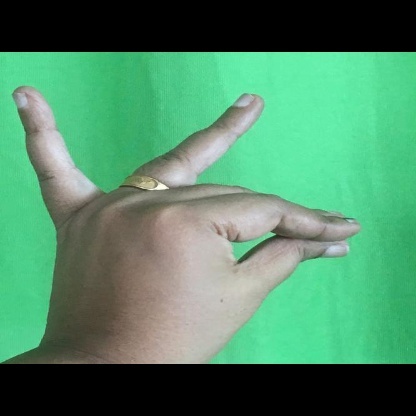
Mudra: Katakamukha